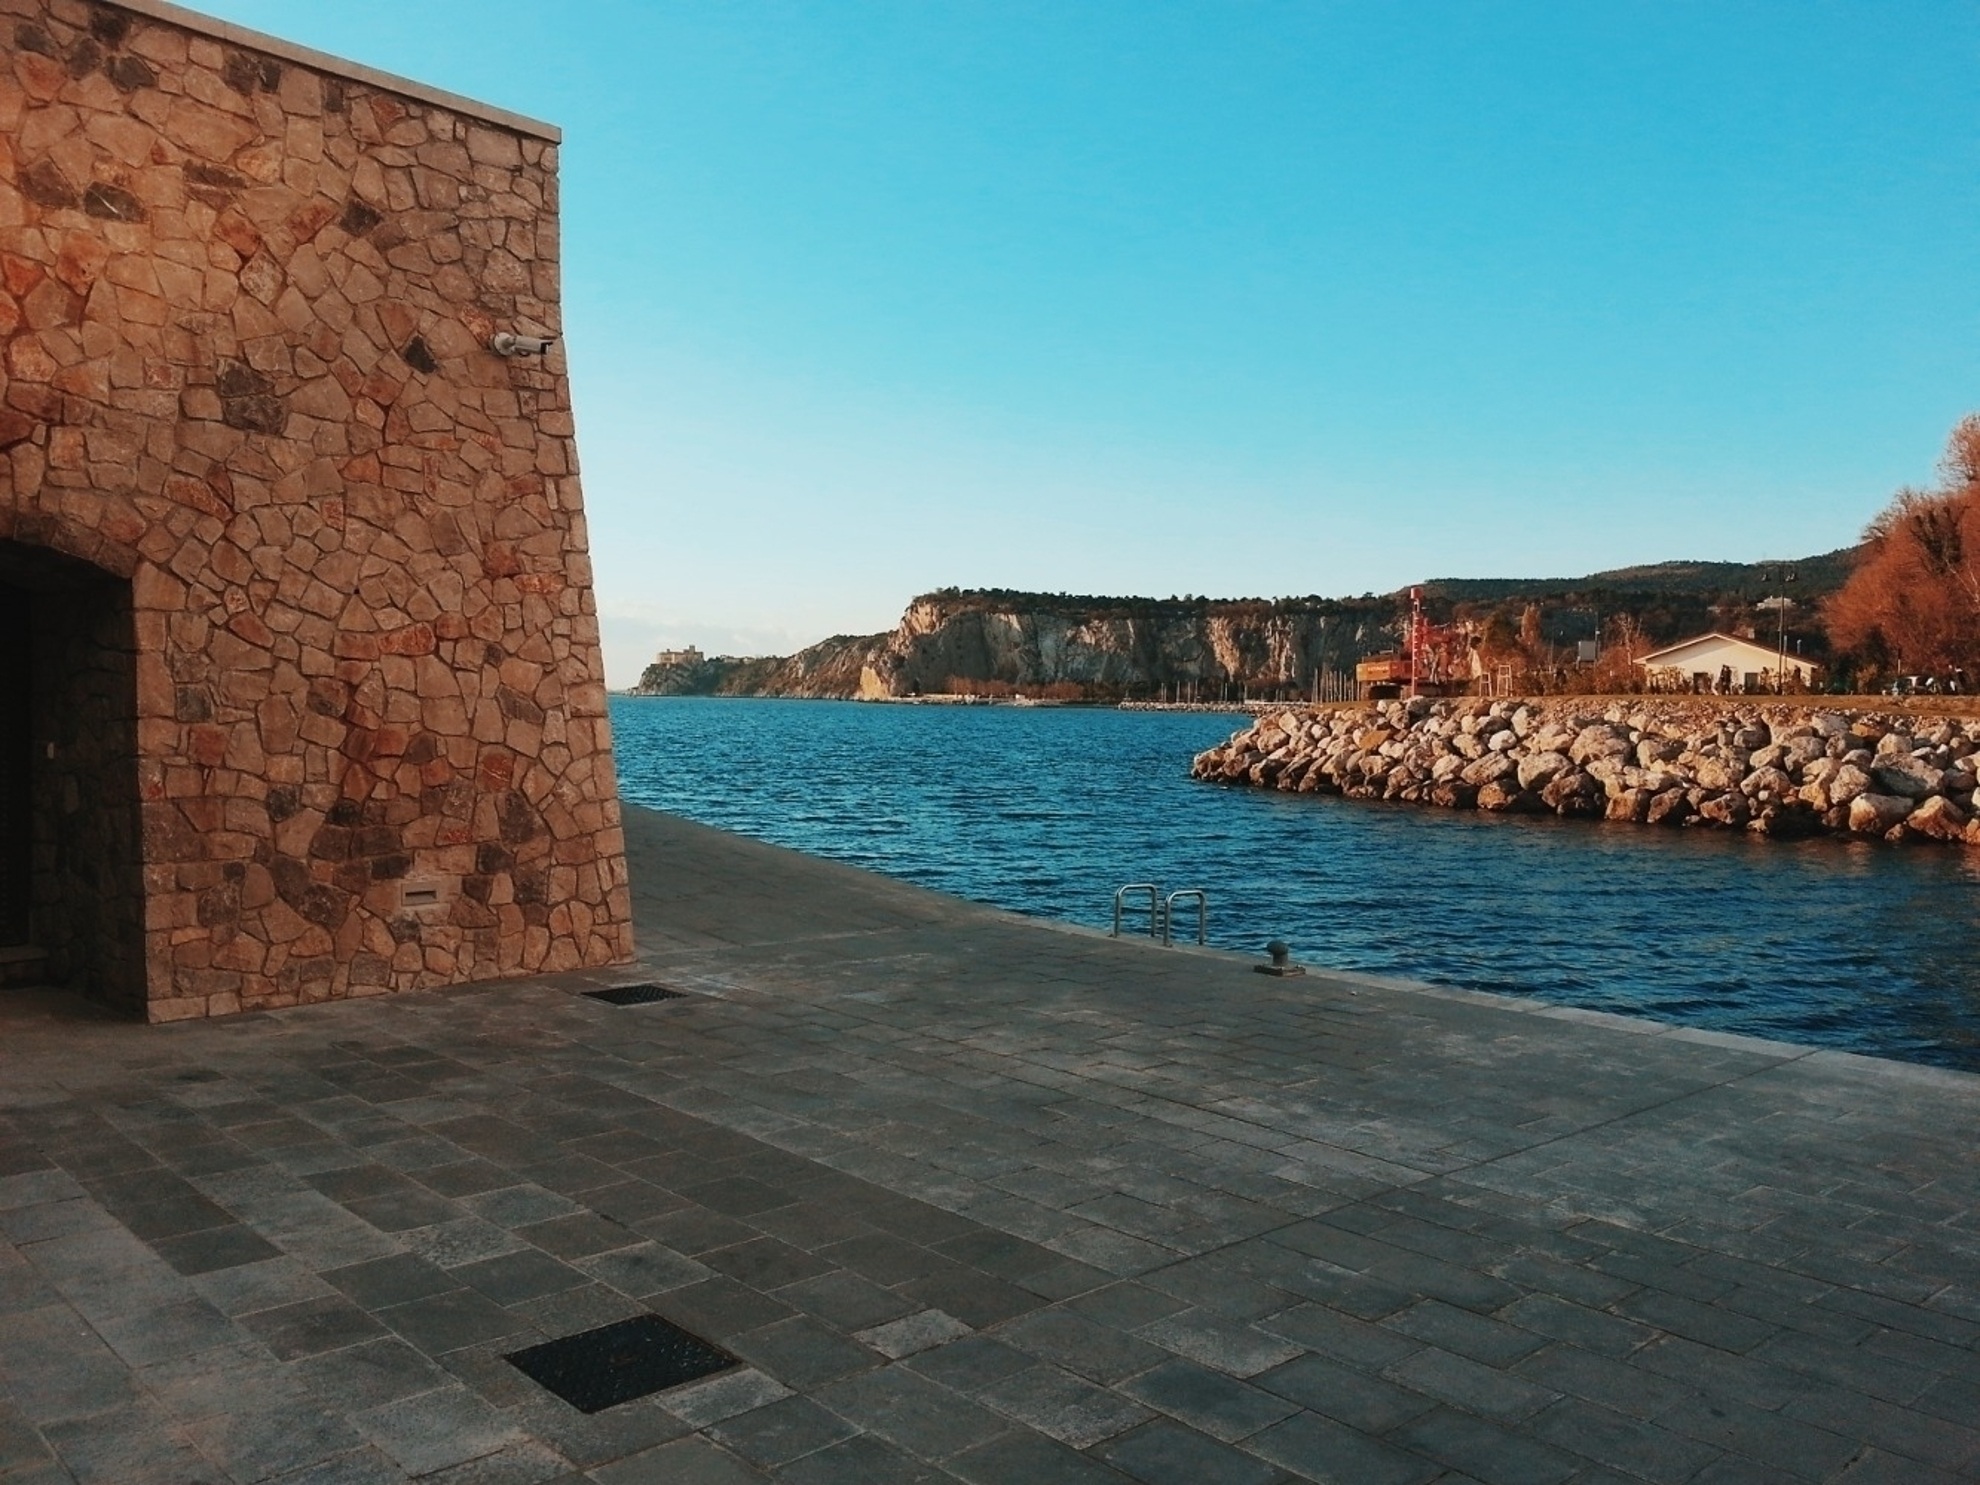
beach, sea, coast, ocean, sky, vacation, village, tranquility, bay, marina, terrain, boats, estate, porto, trieste, marine village